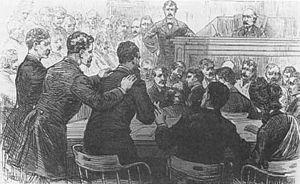
Charles Julius Guiteau est un avocat américain adhérant au Parti Républicain qui assassina James A. Garfield, président des États-Unis le 2 juillet 1881. Condamné à mort, il fut pendu.
L’assassinat de James A. Garfield, 20ᵉ président des États-Unis, se produit le 2 juillet 1881 à Washington, D.C.. C'est à la gare de la Sixième rue, à neuf heures et demie du matin que Charles J. Guiteau tire sur James Abram Garfield, moins de quatre mois après le début de son mandat. Garfield meurt onze semaines plus tard, des suites de ses blessures et de soins médicaux inadaptés, le 19 septembre 1881.